Binta and the Great Idea

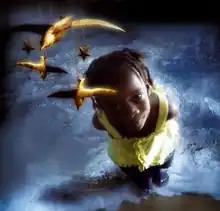
Binta and the Great Idea

Binta and the Great Idea is a 2004 Spanish film by writer-director Javier Fesser. The film stars Zeynabou Diallo as Binta, Agnile Sambou as Binta's Father, and Aminata Sane as Soda. The film duration is approximately 31 minutes and has dialogue in Diola and French. The film is included in "Oscar Nominated Short Films" by Magnolia Pictures and "Shorts International"; the theatrical release of this collection was February 16, 2007. It was made in collaboration with UNICEF, to which all of the profits were given.